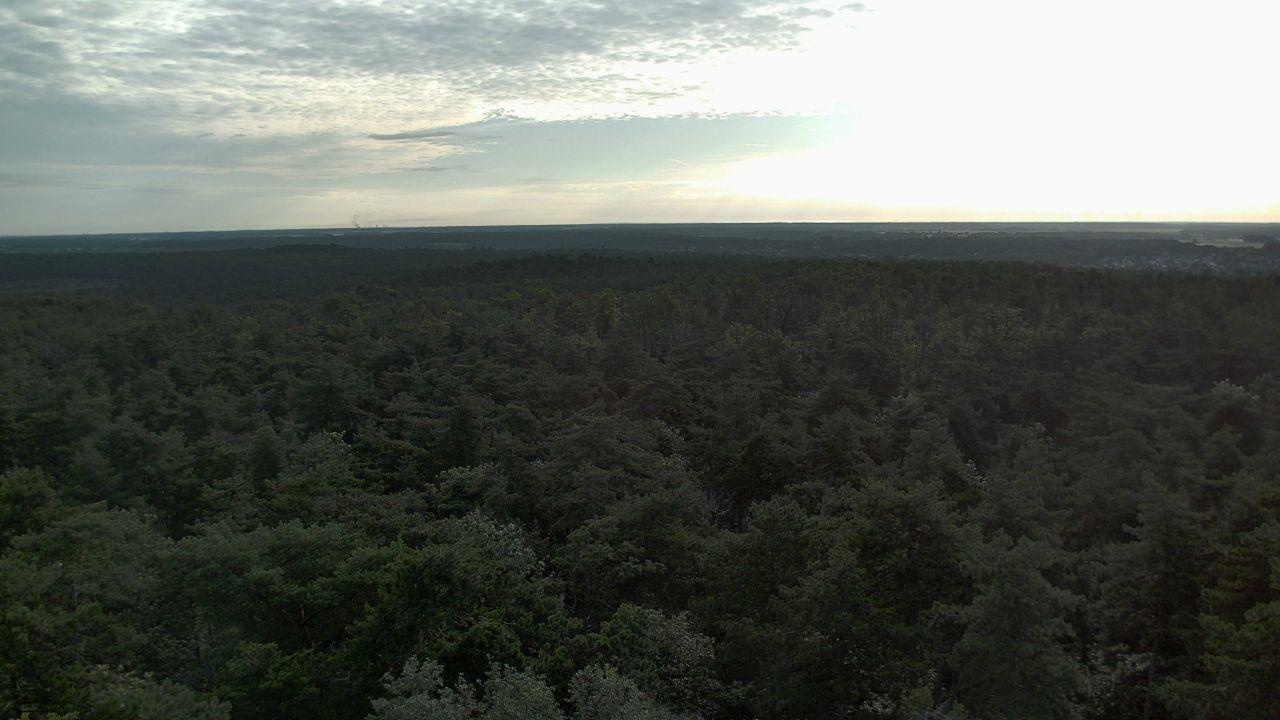
Fire: no
Smoke: yes